Cynthia Burrows

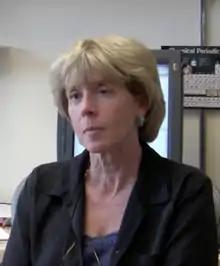
Cynthia Burrows interviewed by the Chemical Heritage Foundation in July 2009.

Cynthia J. Burrows is an American chemist, currently a distinguished professor in the department of chemistry at the University of Utah, where she is also the Thatcher Presidential Endowed Chair of Biological Chemistry. Burrows was the Senior Editor of the "Journal of Organic Chemistry" (2001-2013) and became Editor-in-Chief of "Accounts of Chemical Research" in 2014.